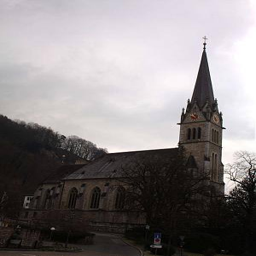
Kathedrale St. Florin